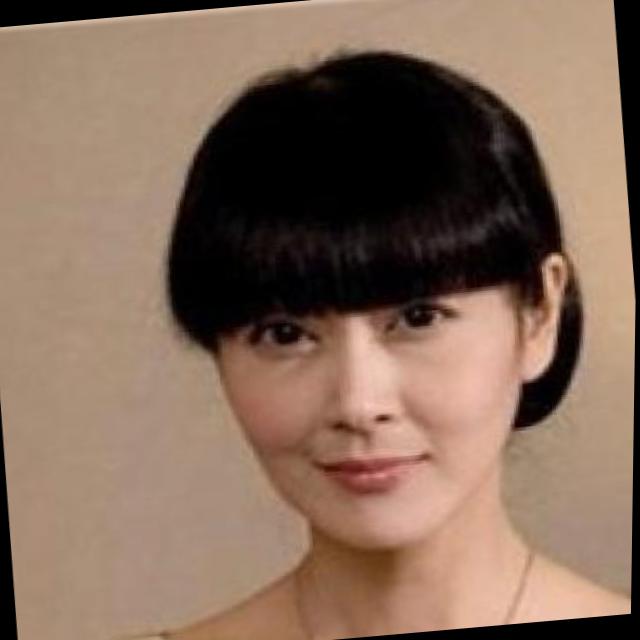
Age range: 21-44